Essen-Altenessen station

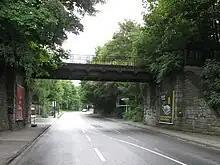
The rail bridge over Lierfeldstraße linking Altenessen with Essen

In the Second World War there was a slave labour camp of the railway division ("Reichsbahndirektion") of Essen/Ruhr at the station for 27 French prisoners. Heavy air raids in October 1944 destroyed the railway tracks, stopping train operations run through Altenessen. Several bombs also hit the station.